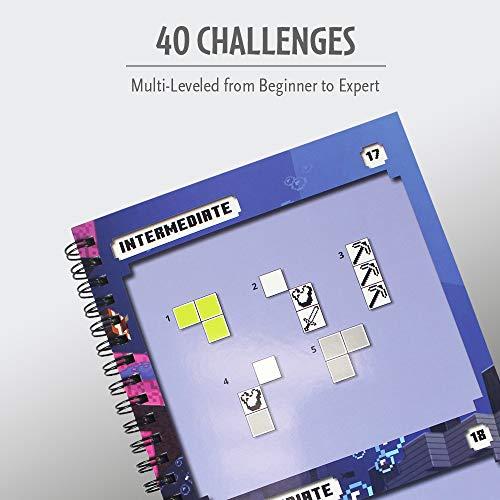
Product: ThinkFun Minecraft Magnetic Travel Puzzle Logic Game & STEM Toy for Kids Ages 8 & Up
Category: Toys & Games | Games & Accessories | Travel Games
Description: What you get - the Minecraft magnetic travel puzzle includes 9 magnetic Minecraft items, an instruction manual, and a challenge booklet containing 40 beginner to expert challenges and solutions.
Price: $12.99
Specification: ProductDimensions:5.9x0.7x10.2inches|ItemWeight:13.6ounces|ShippingWeight:13.6ounces(Viewshippingratesandpolicies)|ASIN:B081QXY87L|Itemmodelnumber:31521|Manufacturerrecommendedage:8yearsandup